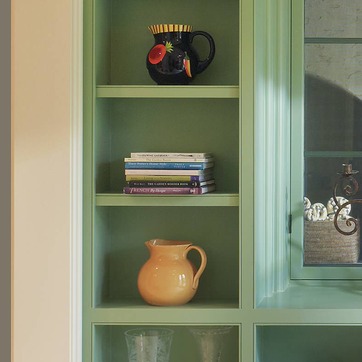
Material: paper